Metagenomics

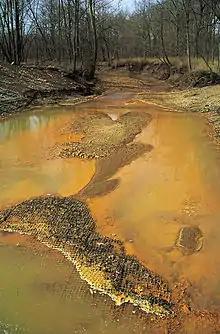
Metagenomics allows the study of microbial communities like those present in this stream receiving acid drainage from surface coal mining.

Metagenomics can provide valuable insights into the functional ecology of environmental communities. Metagenomic analysis of the bacterial consortia found in the defecations of Australian sea lions suggests that nutrient-rich sea lion faeces may be an important nutrient source for coastal ecosystems. This is because the bacteria that are expelled simultaneously with the defecations are adept at breaking down the nutrients in the faeces into a bioavailable form that can be taken up into the food chain.